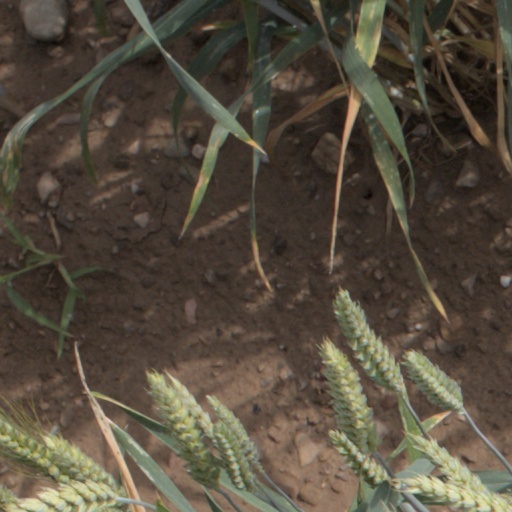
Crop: wheat